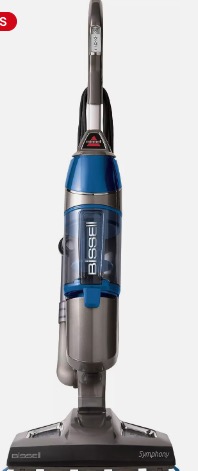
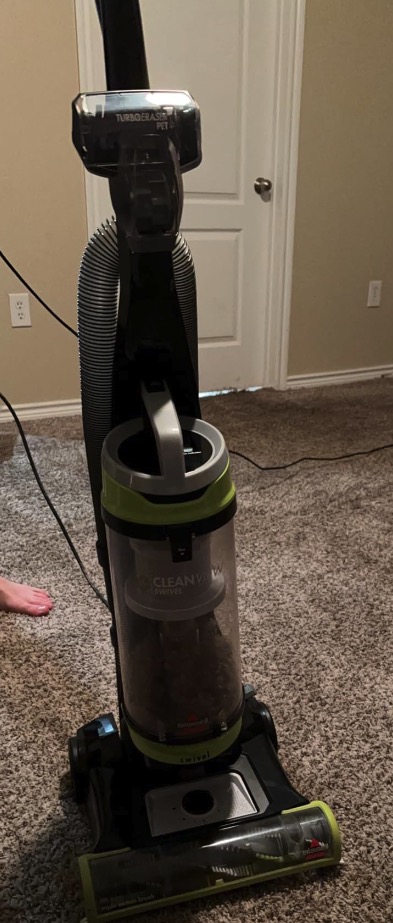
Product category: items_vacuum
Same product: no